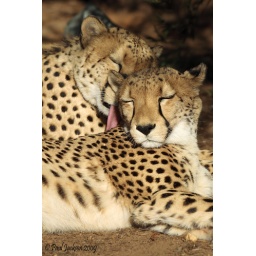
Robi is the male cheetah and Tanzi is one of the female cheetahs kept at the National Zoo in Canberra ACT.